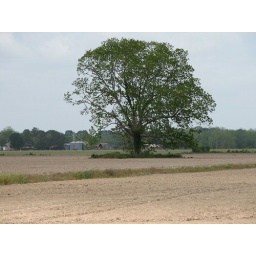
A lonely tree out in a field near Washington, La